Robert Deniston Hume

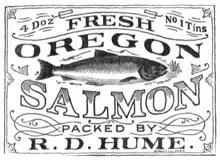
Label from one of Hume's salmon cans

Although Hume had shown no early interest in salmon conservation on the Columbia and elsewhere, on the Rogue he tried to protect the fish supply. Disappointed with his company's catch in 1877, he built a hatchery in Ellensburg, and in all but 7 of his 32 years on the river he operated hatcheries along the Rogue.